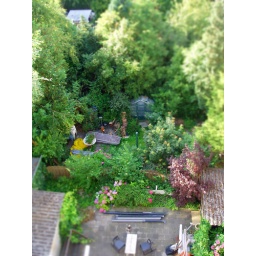
Fake Tiltshift Experiment, view of a courtyard garden from a fifth floor balcony in Rotterdam